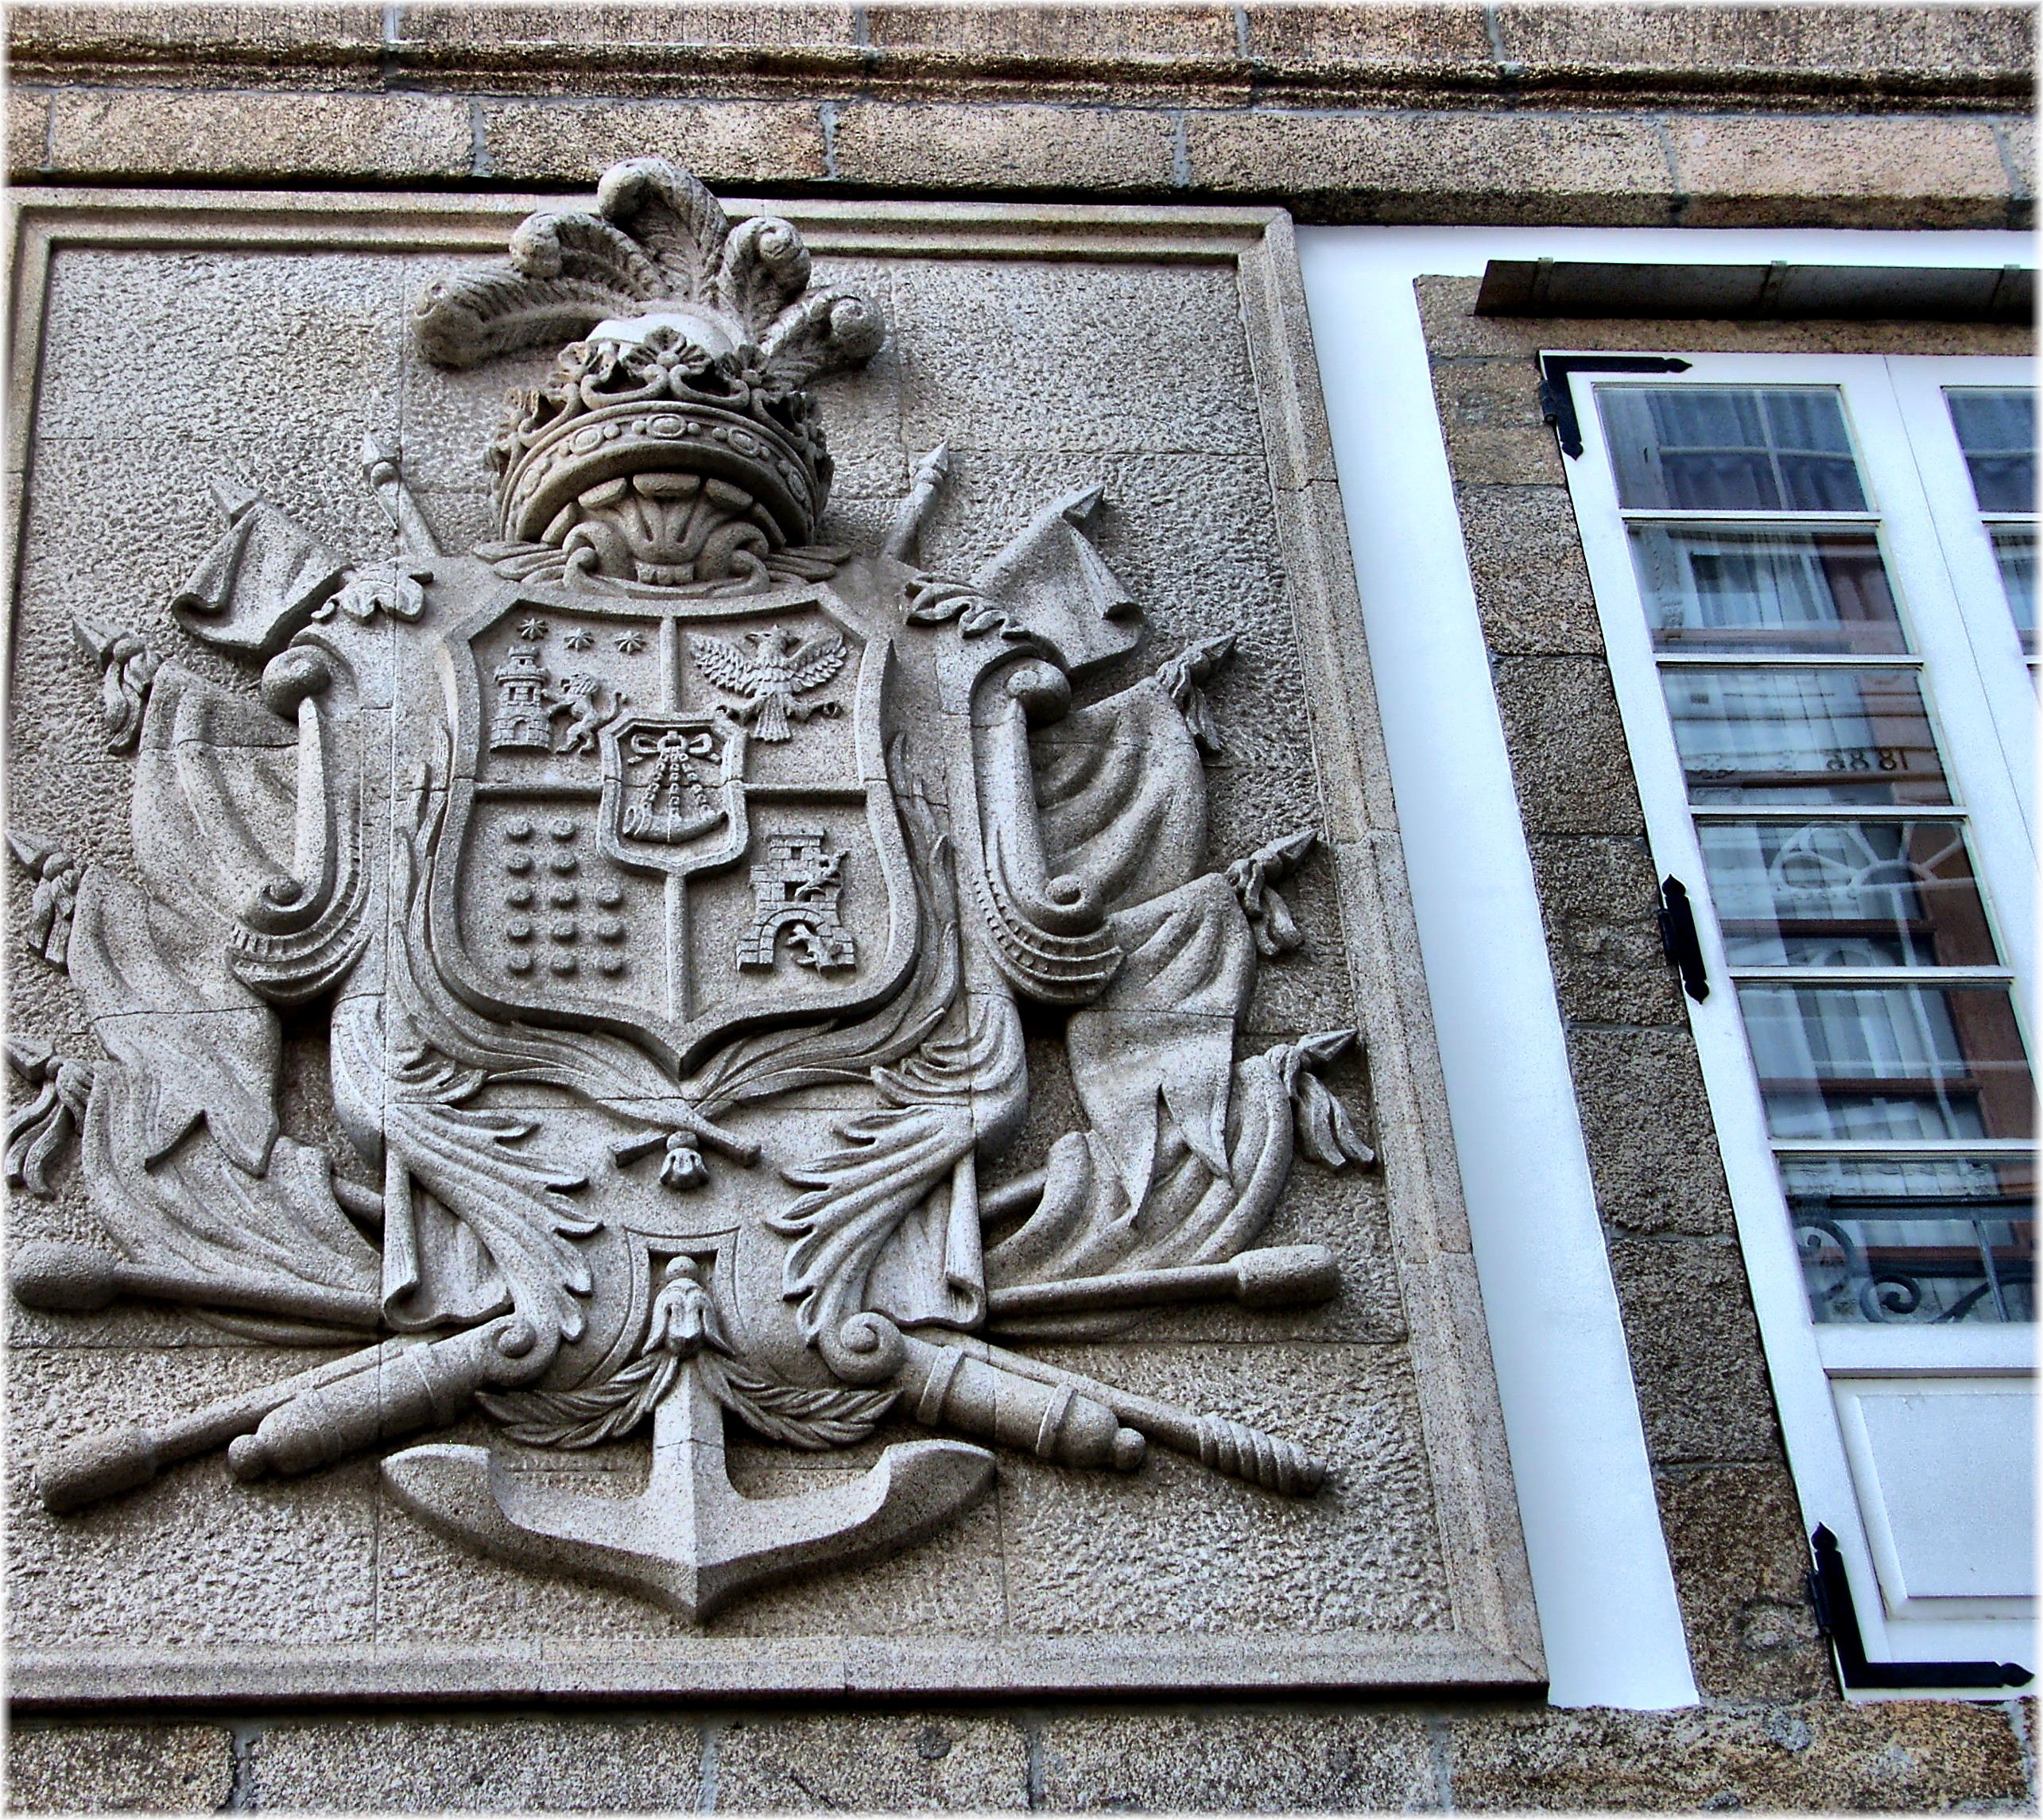
stone, monument, statue, sculpture, art, escultura, piedra, heraldica, carving, pedra, relief, blason, escudos